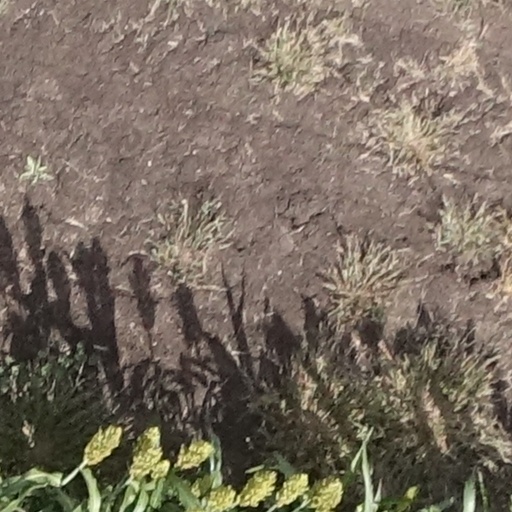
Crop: sorghum